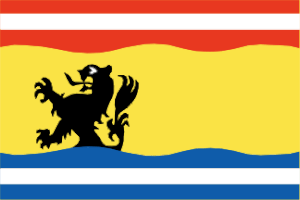
Zeeuws-Vlaanderen
Uofficielt flag for Zeeuws-Vlaanderen
Zeeuws-Vlaanderen eller Zeeuws Vlaanderen er et område i provinsen Zeeland i den sydvestlige del af Nederlandene.